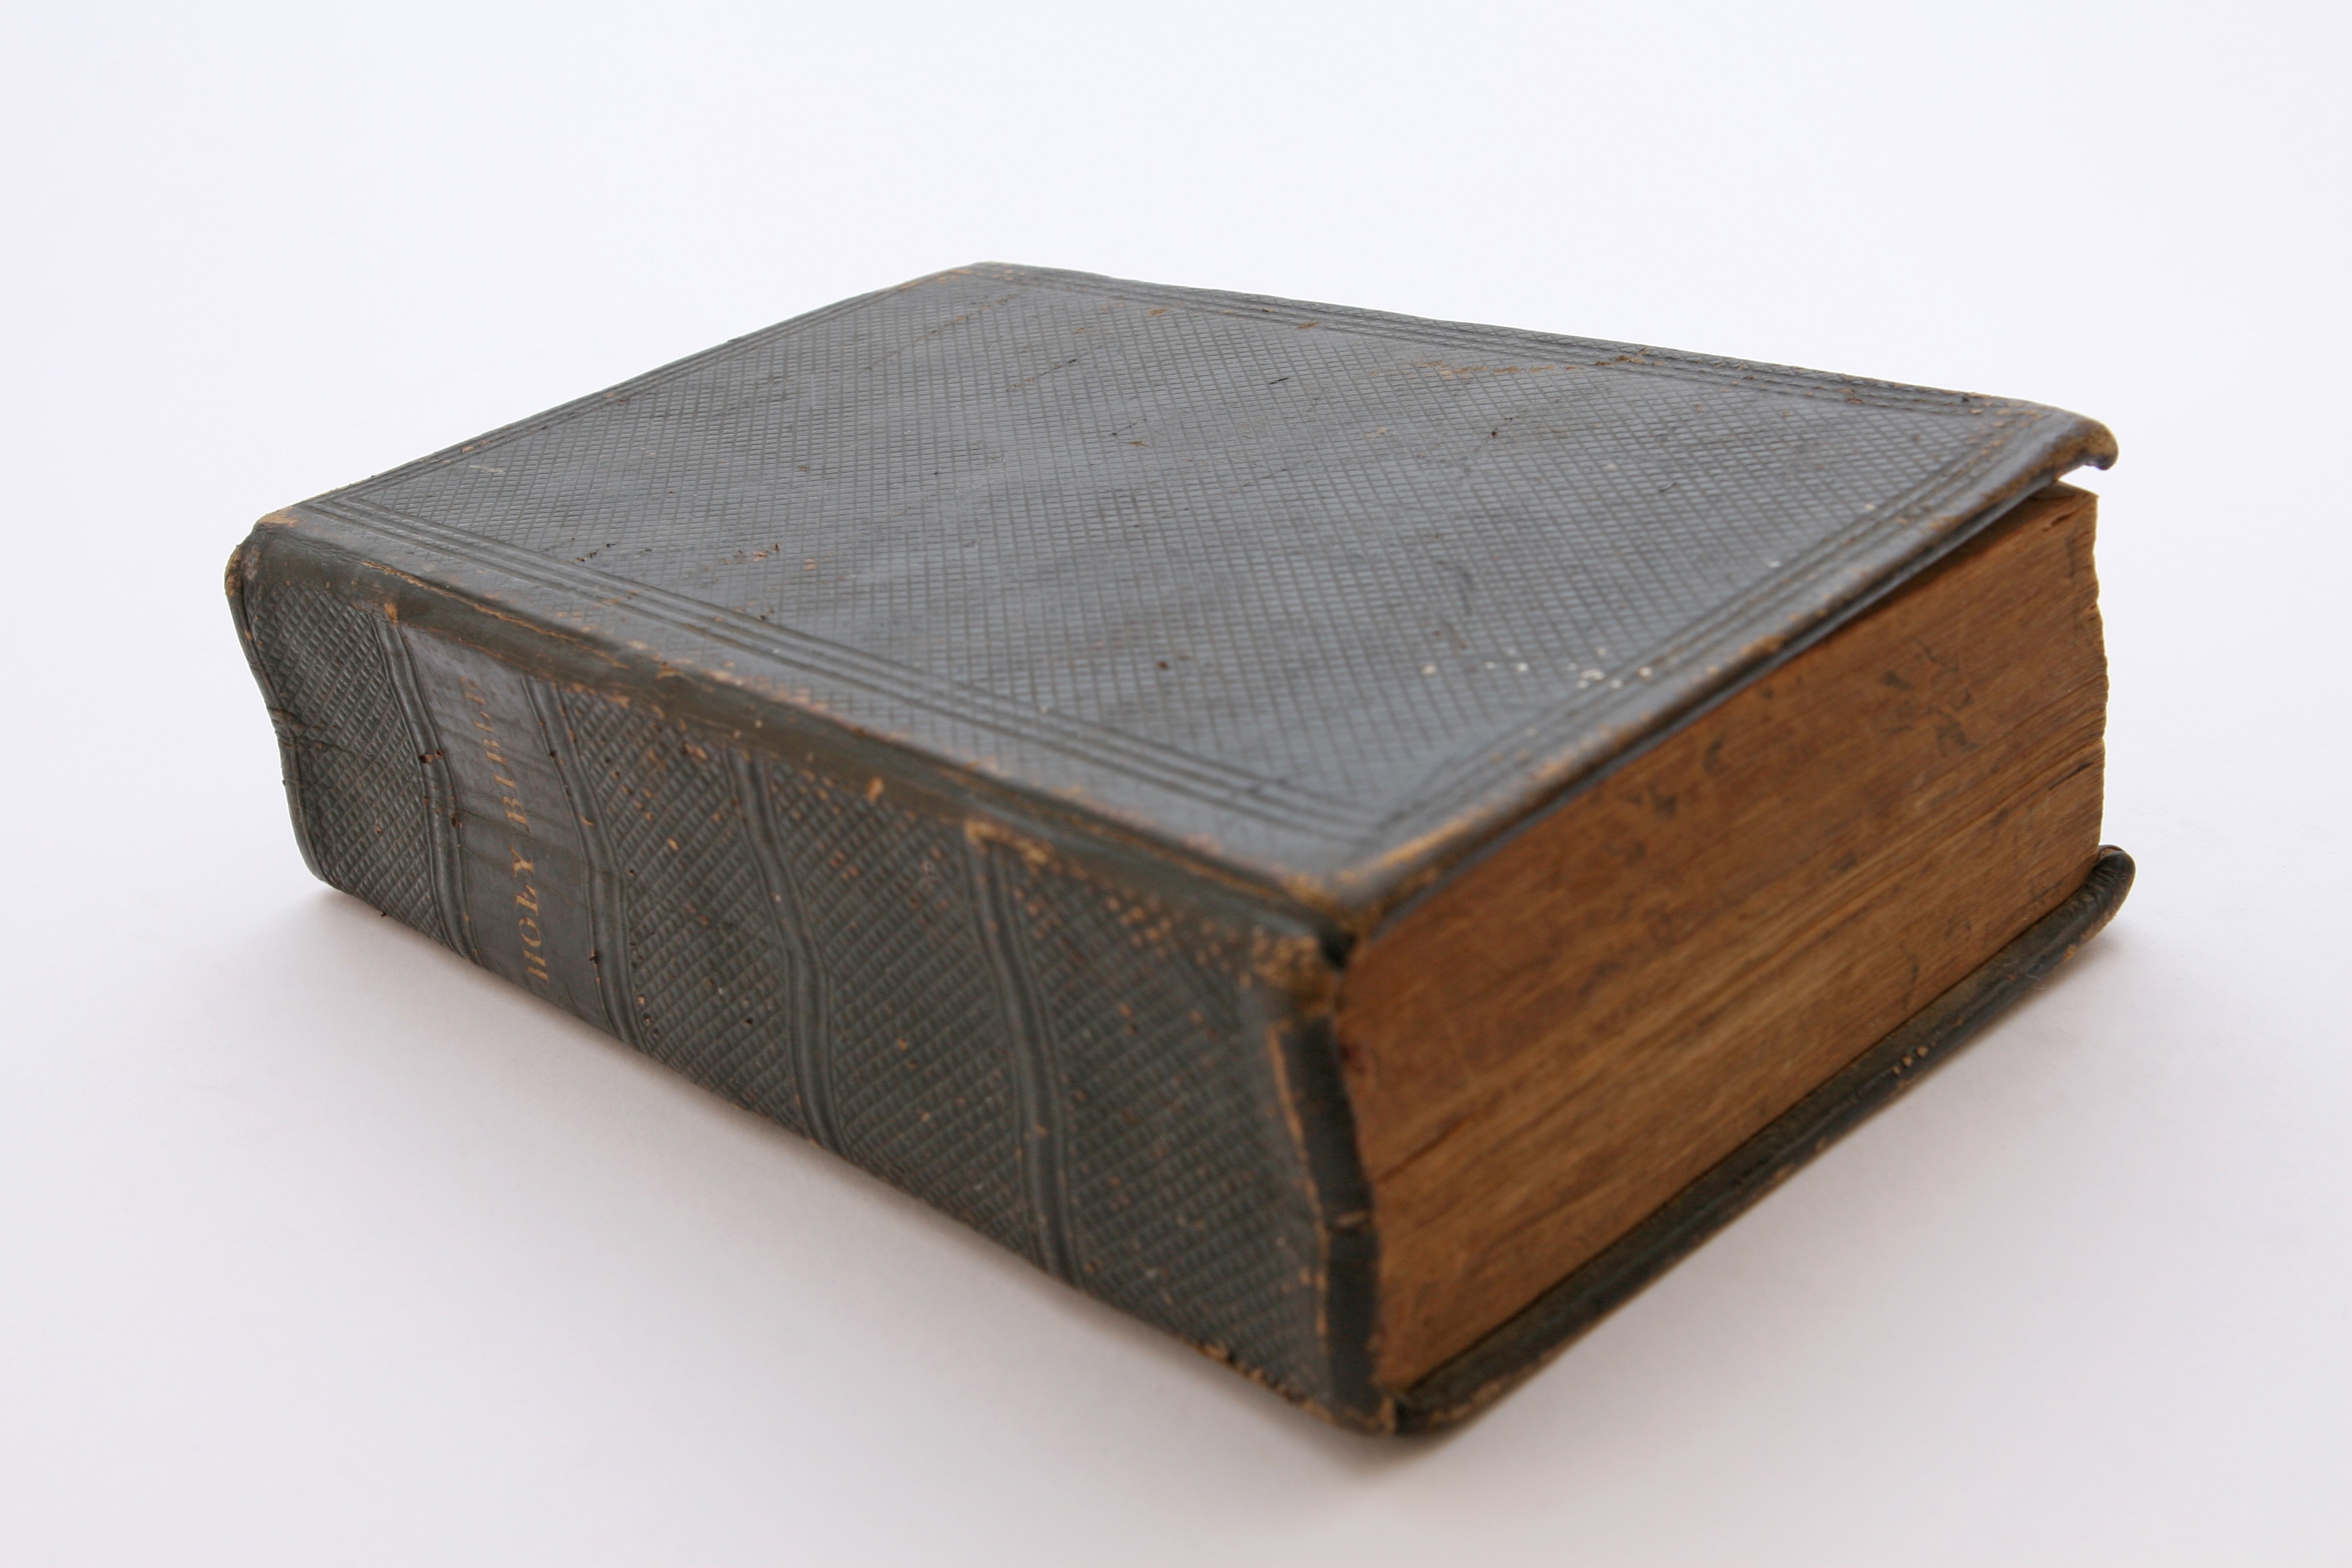
table, book, light, wood, old, heaven, darkness, box, black, furniture, christian, bible, chest, close up, religious, catholic, christ, faith, rectangle, saint, jesus, hell, christianity, holy, baptist, trust, good, crucifixion, spirit, bad, illumination, god, afterlife, new testament, belief, guidelines, eternal, old testament, preaching, dogma, doctrine, creed, on white, religions, blasphemy, church of england, credo, principles, saintly, testaments, ilsolated